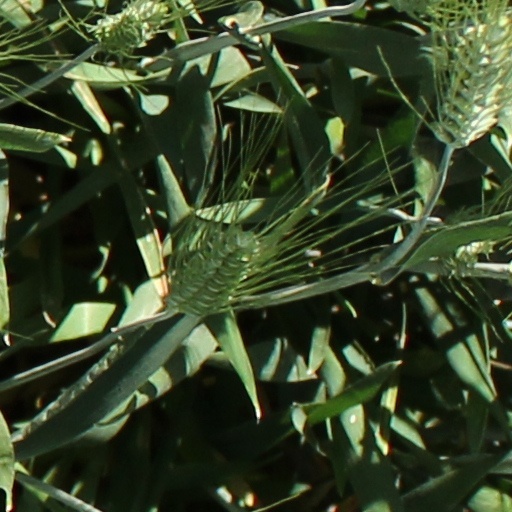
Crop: wheat